Zhenlongxi station

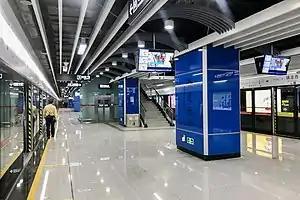
Platform 3

Zhenlongxi station (a.k.a. Zhenlong West Station), is a station of Line 21 of the Guangzhou Metro. It started operations on 28 December 2018. It was the initial terminus of the first phase of Line 21 until the extension to Yuancun on 20 December 2019.